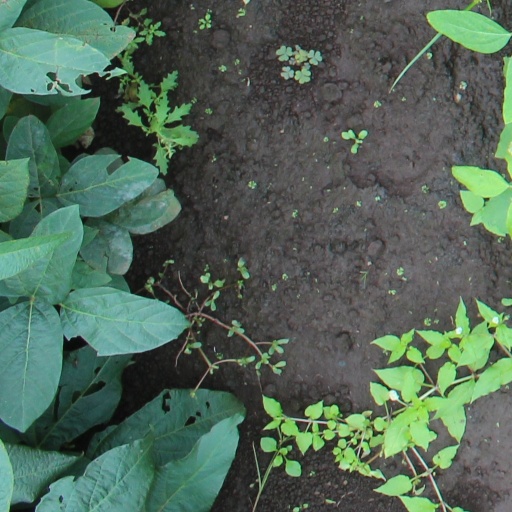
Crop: soybean